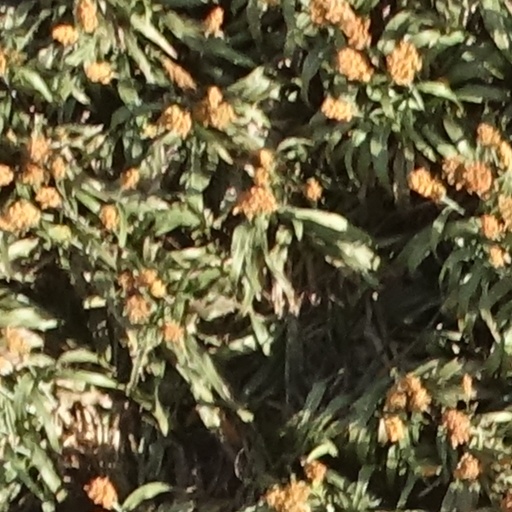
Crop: sorghum